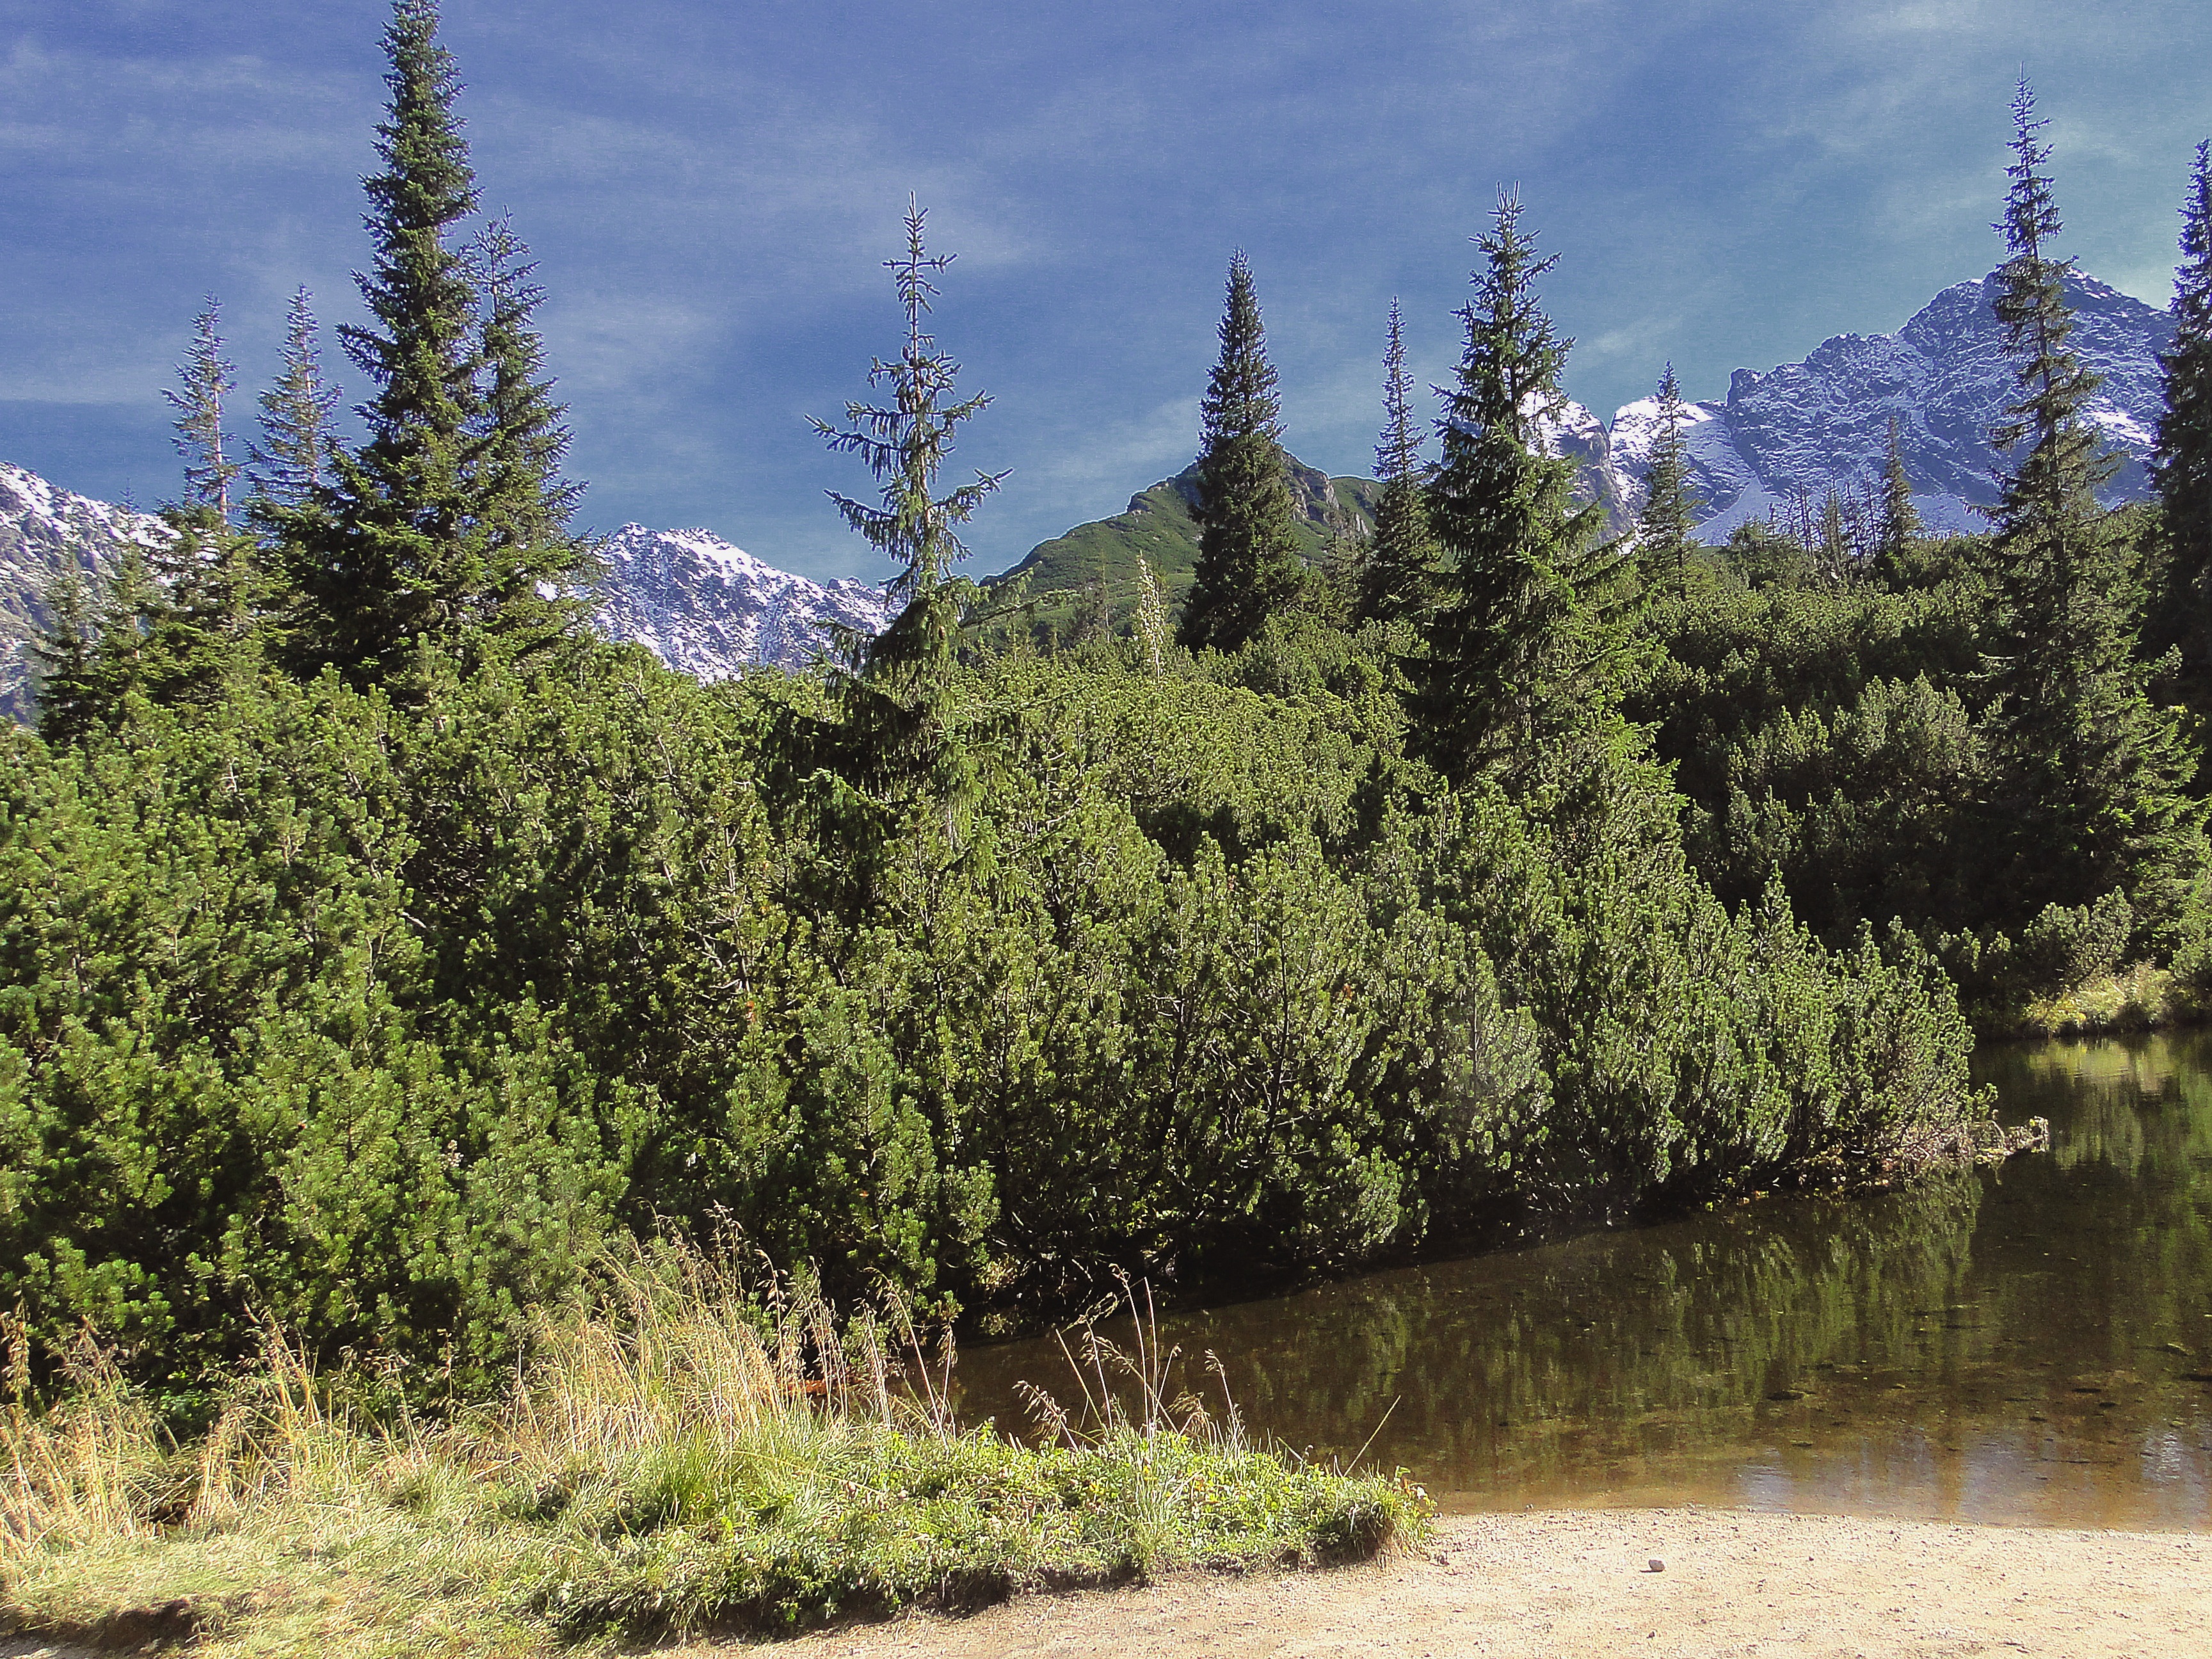
landscape, tree, water, nature, forest, grass, wilderness, mountain, snow, plant, hiking, trail, meadow, flower, lake, river, pond, autumn, scenery, flora, sunny, spruce, mountains, vegetation, shrub, woodland, habitat, the national park, ecosystem, tatry, tops, polish tatras, the high tatras, mountain pine, biome, natural environment, woody plant, temperate coniferous forest, hala g sienicowa